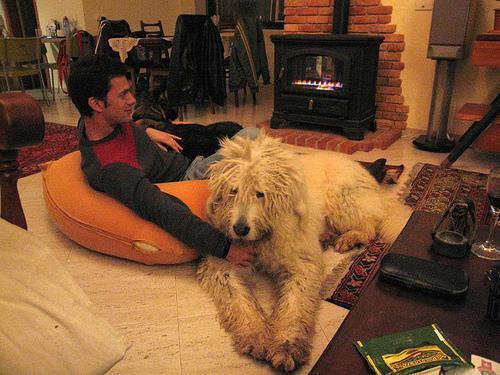
komondor